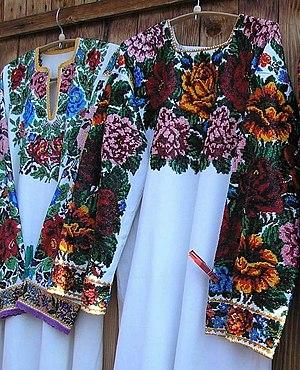
Les Houtsoules sont une population montagnarde ukrainienne vivant essentiellement dans la chaîne des Carpates ukrainiennes, ainsi que dans les régions proches montagneuses de Bucovine du nord.